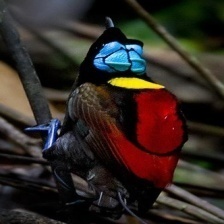
Species: WILSONS BIRD OF PARADISE
Scientific name: CICINNURUS RESPUBLICA